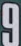
Number: 9